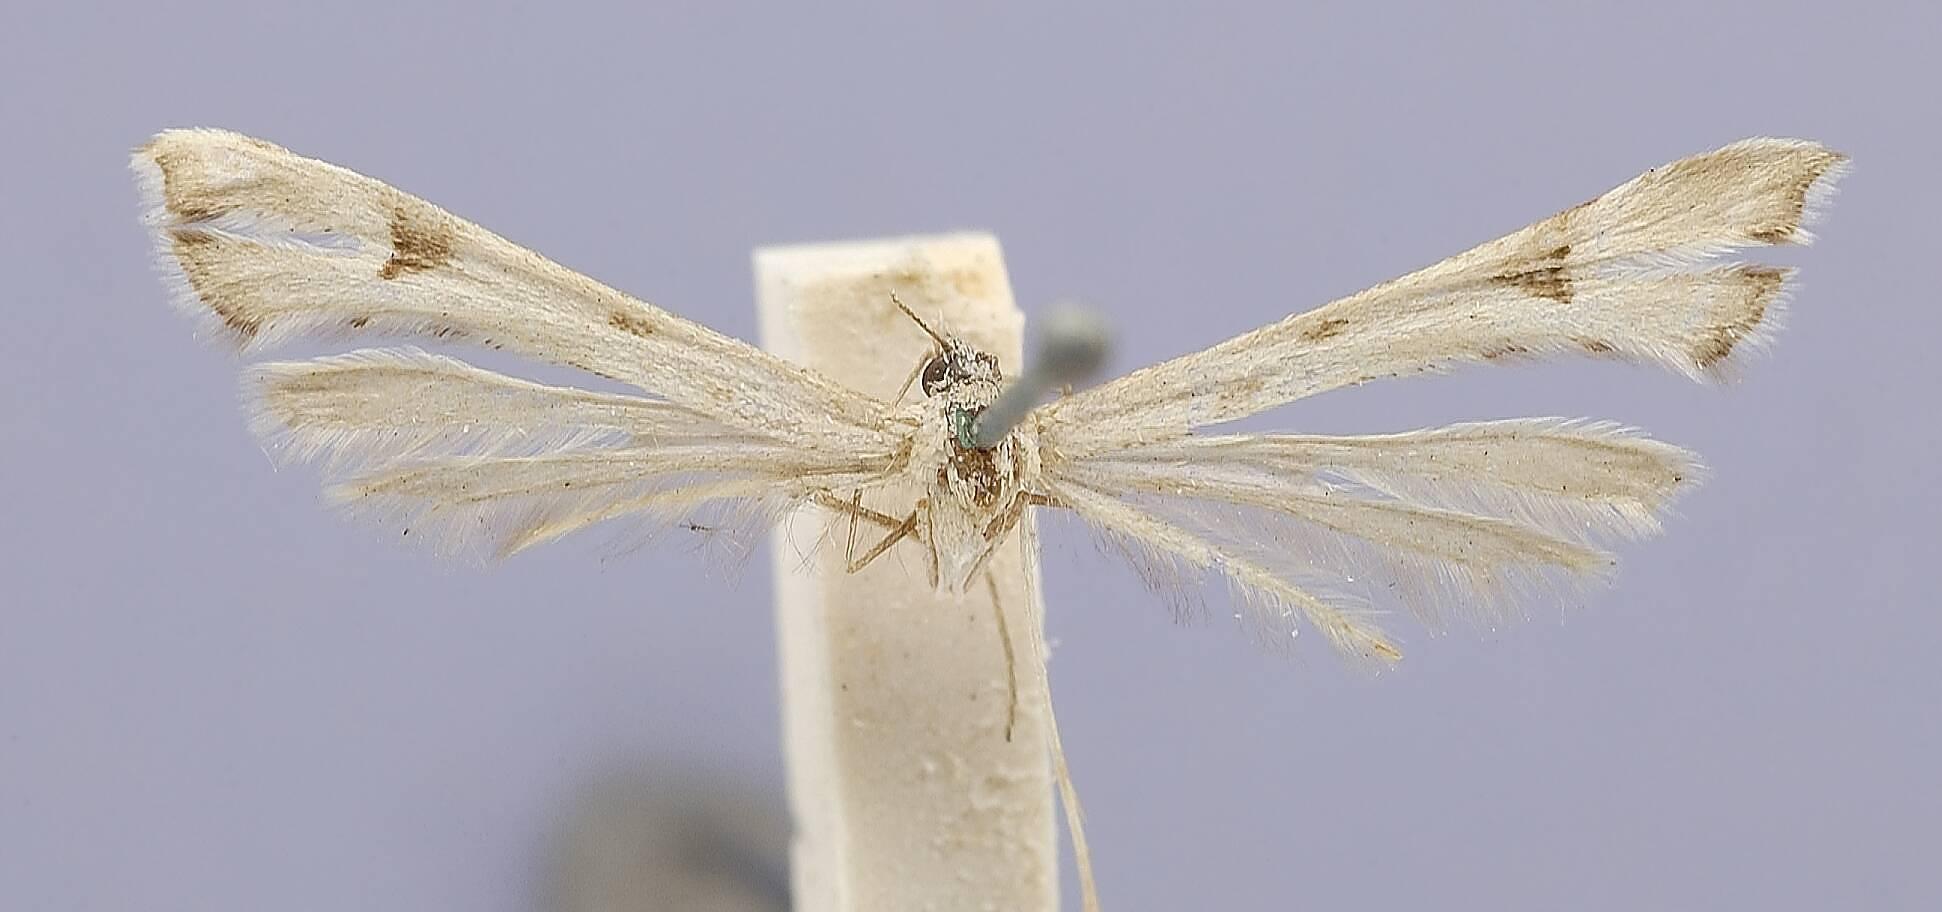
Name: Platyptilus fragilis
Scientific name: Platyptilus fragilis Walsingham, 1880
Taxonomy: Animalia, Arthropoda, Insecta, Lepidoptera, Pterophoridae, Pterophorinae
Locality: [Not Stated], California, United States
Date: [Not Stated]